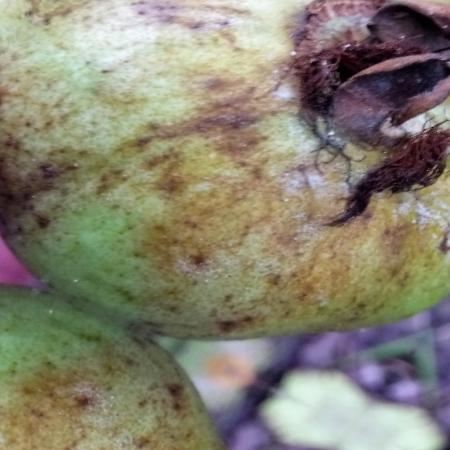
Label: Styler and Root